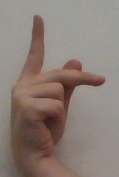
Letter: dha